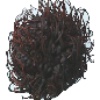
Label: rambutan